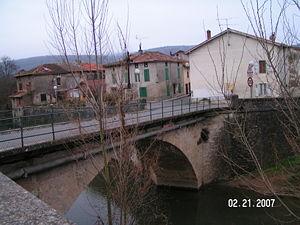
Campagne-sur-Arize est une commune française, située dans le département de l'Ariège en région Occitanie.